Culture of the Ming dynasty

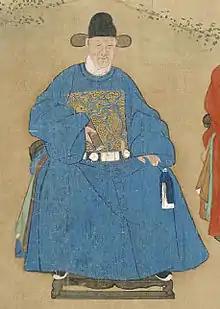
Li Dongyang in official dress, c. 1503

The theory and practice of late Ming calligraphy was heavily influenced by Dong Qichang (1555–1636) of Songjiang, a renowned scholar who excelled in literary composition, painting, and calligraphy from a young age. He was not only a prominent theorist of painting, but also wrote about the history of calligraphy, placing the masters of his Songjiang region above those of Suzhou. Dong emphasized the importance of studying works from the Eastern Jin (4th century) and Tang (7th–9th centuries), particularly the Wangs, but did not advocate for direct imitation of their styles. Instead, he encouraged a thorough analysis of their most significant techniques.